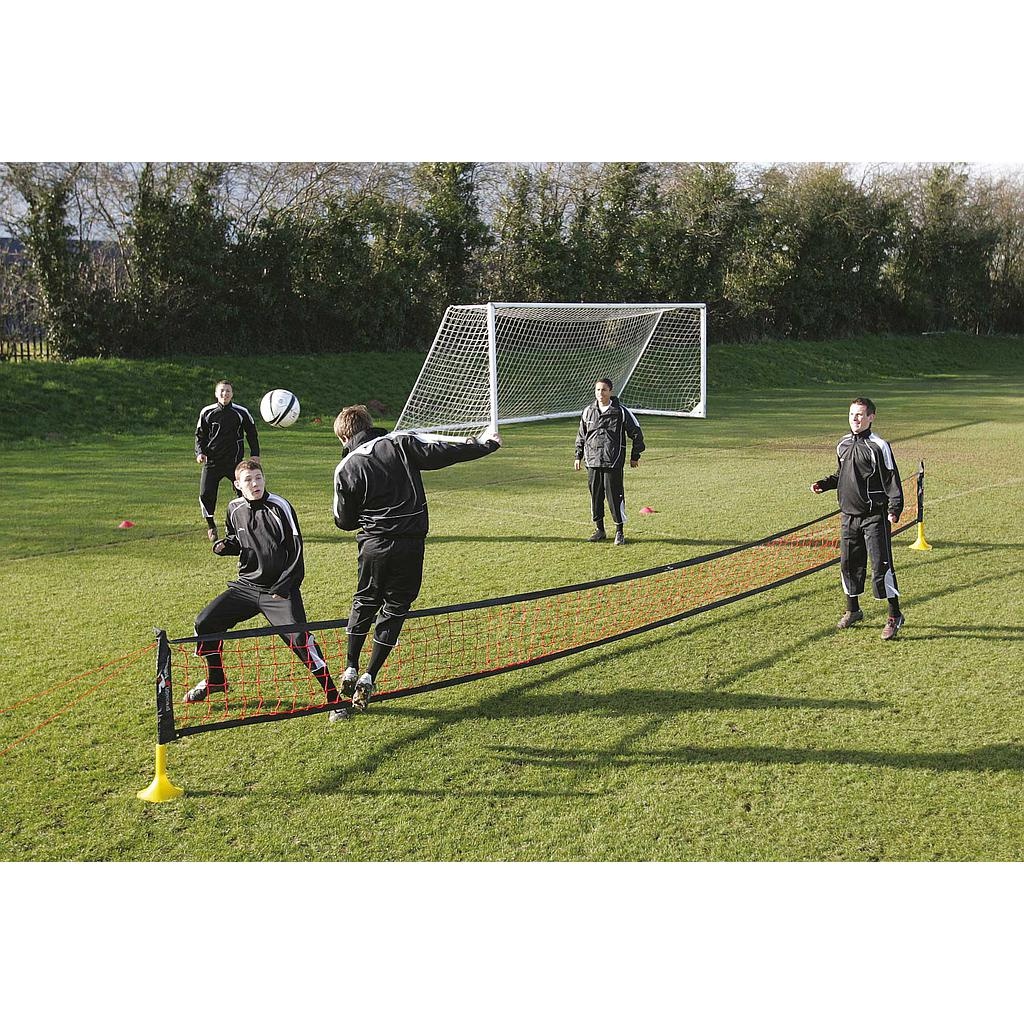
Precision Senior Head-Tennis Set
Brand: Precision
A 30' net with adjustable poles. Can be used at either head or ground setting. Excellent for developing ball and heading skills. Supplied with a bag.
Category: Sporting Goods > Athletics > Soccer > Soccer Training Aids